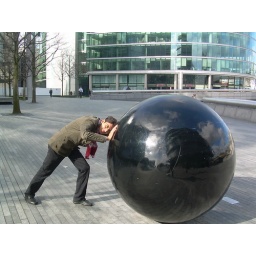
near tower bridge